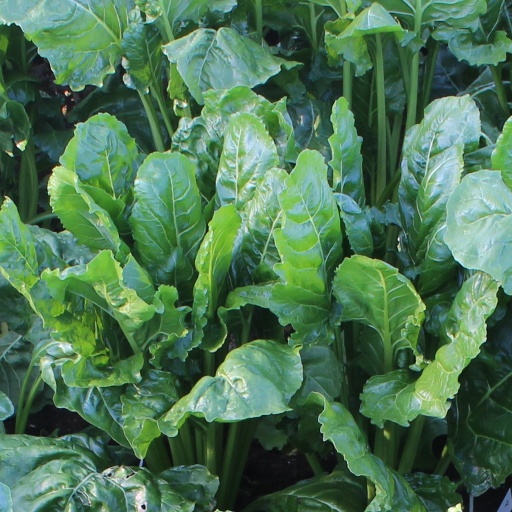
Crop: sugar beet